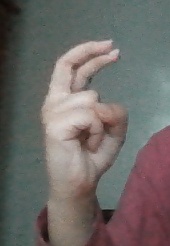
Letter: zay